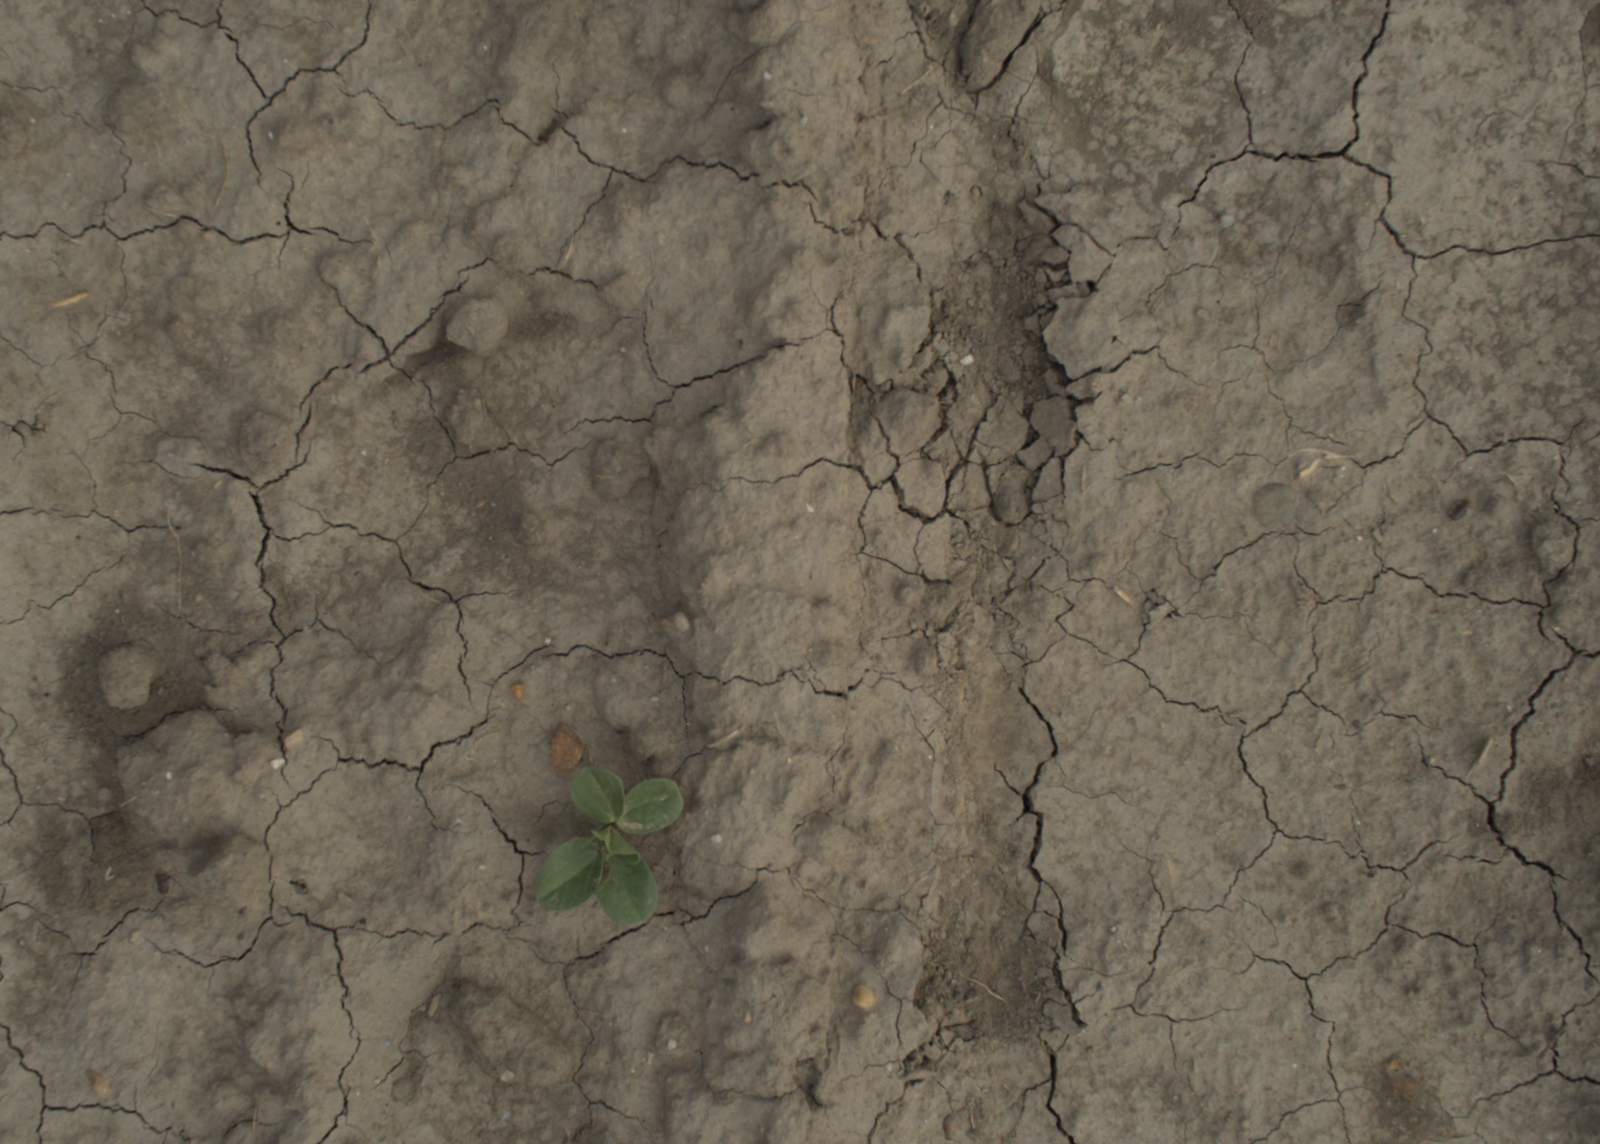
Capture date: 21.09.2021 10:51:59
Weather: mixed
Wind: light
Seeding date: 02.09.2021
Plant canopy height (mm): 962